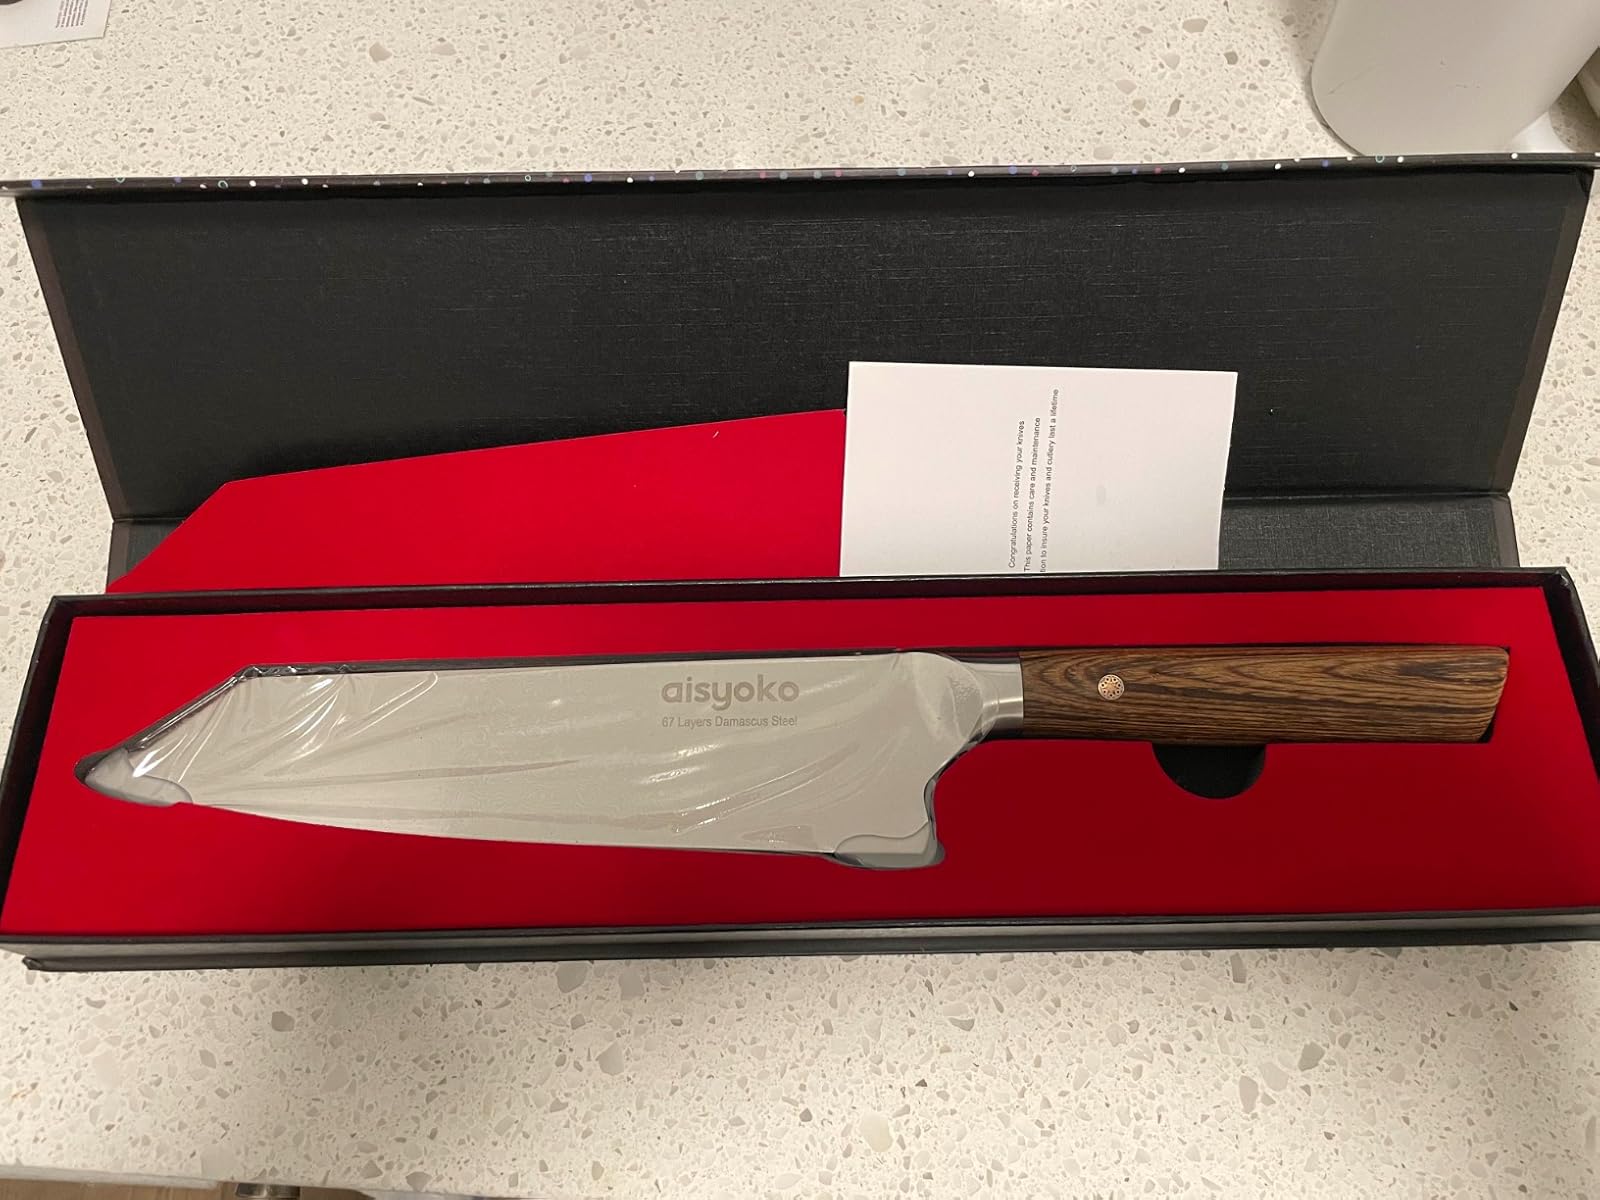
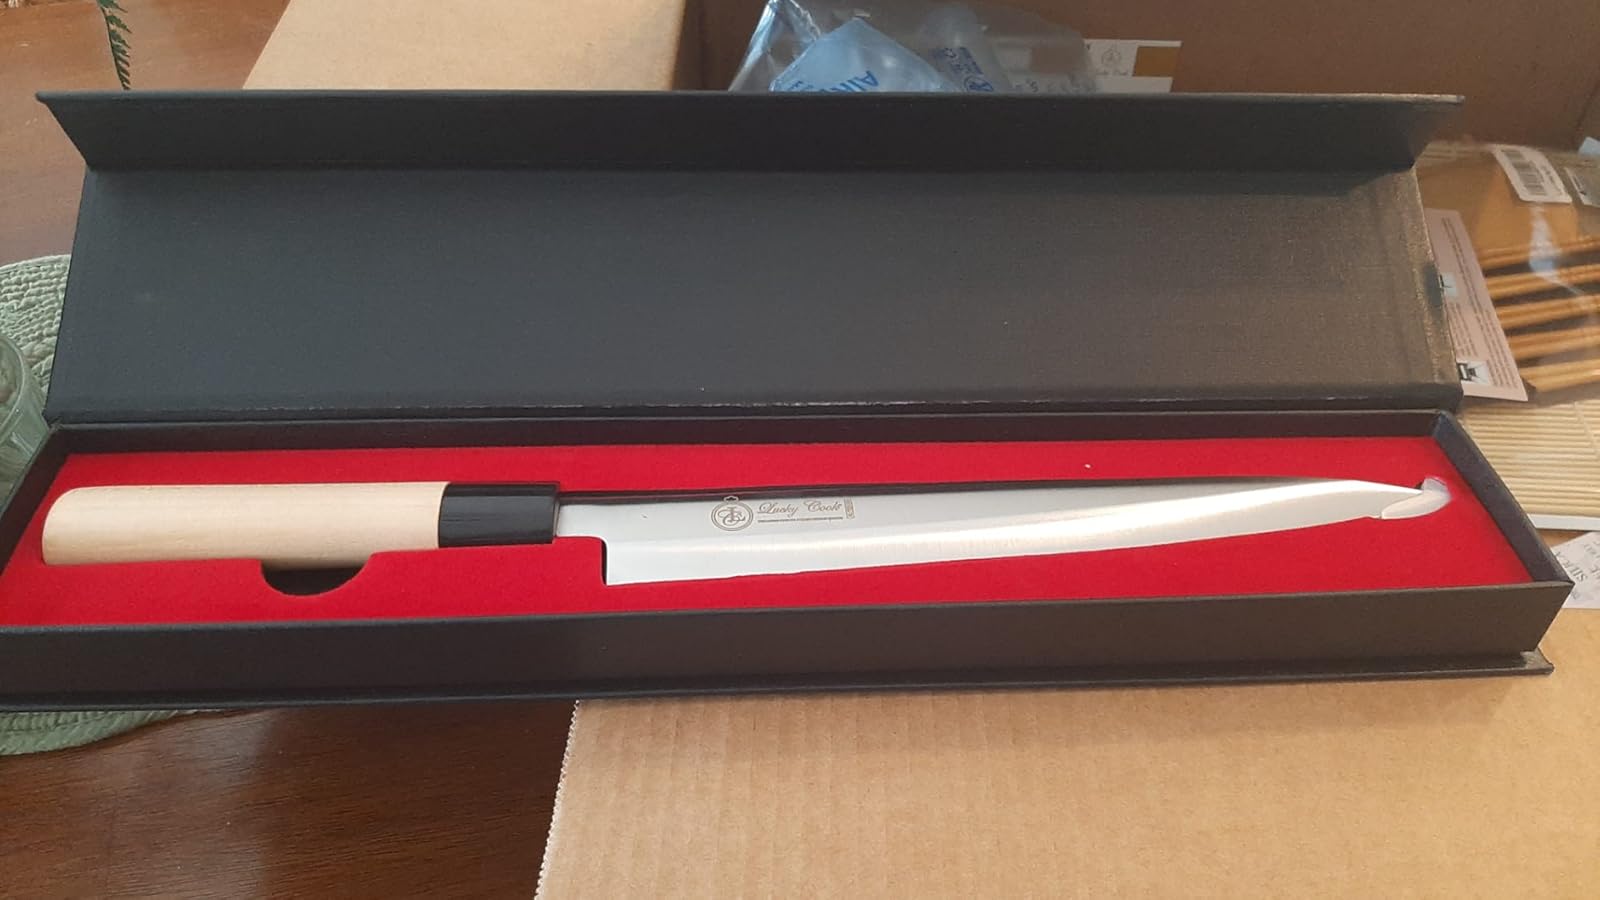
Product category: items_knife
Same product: no